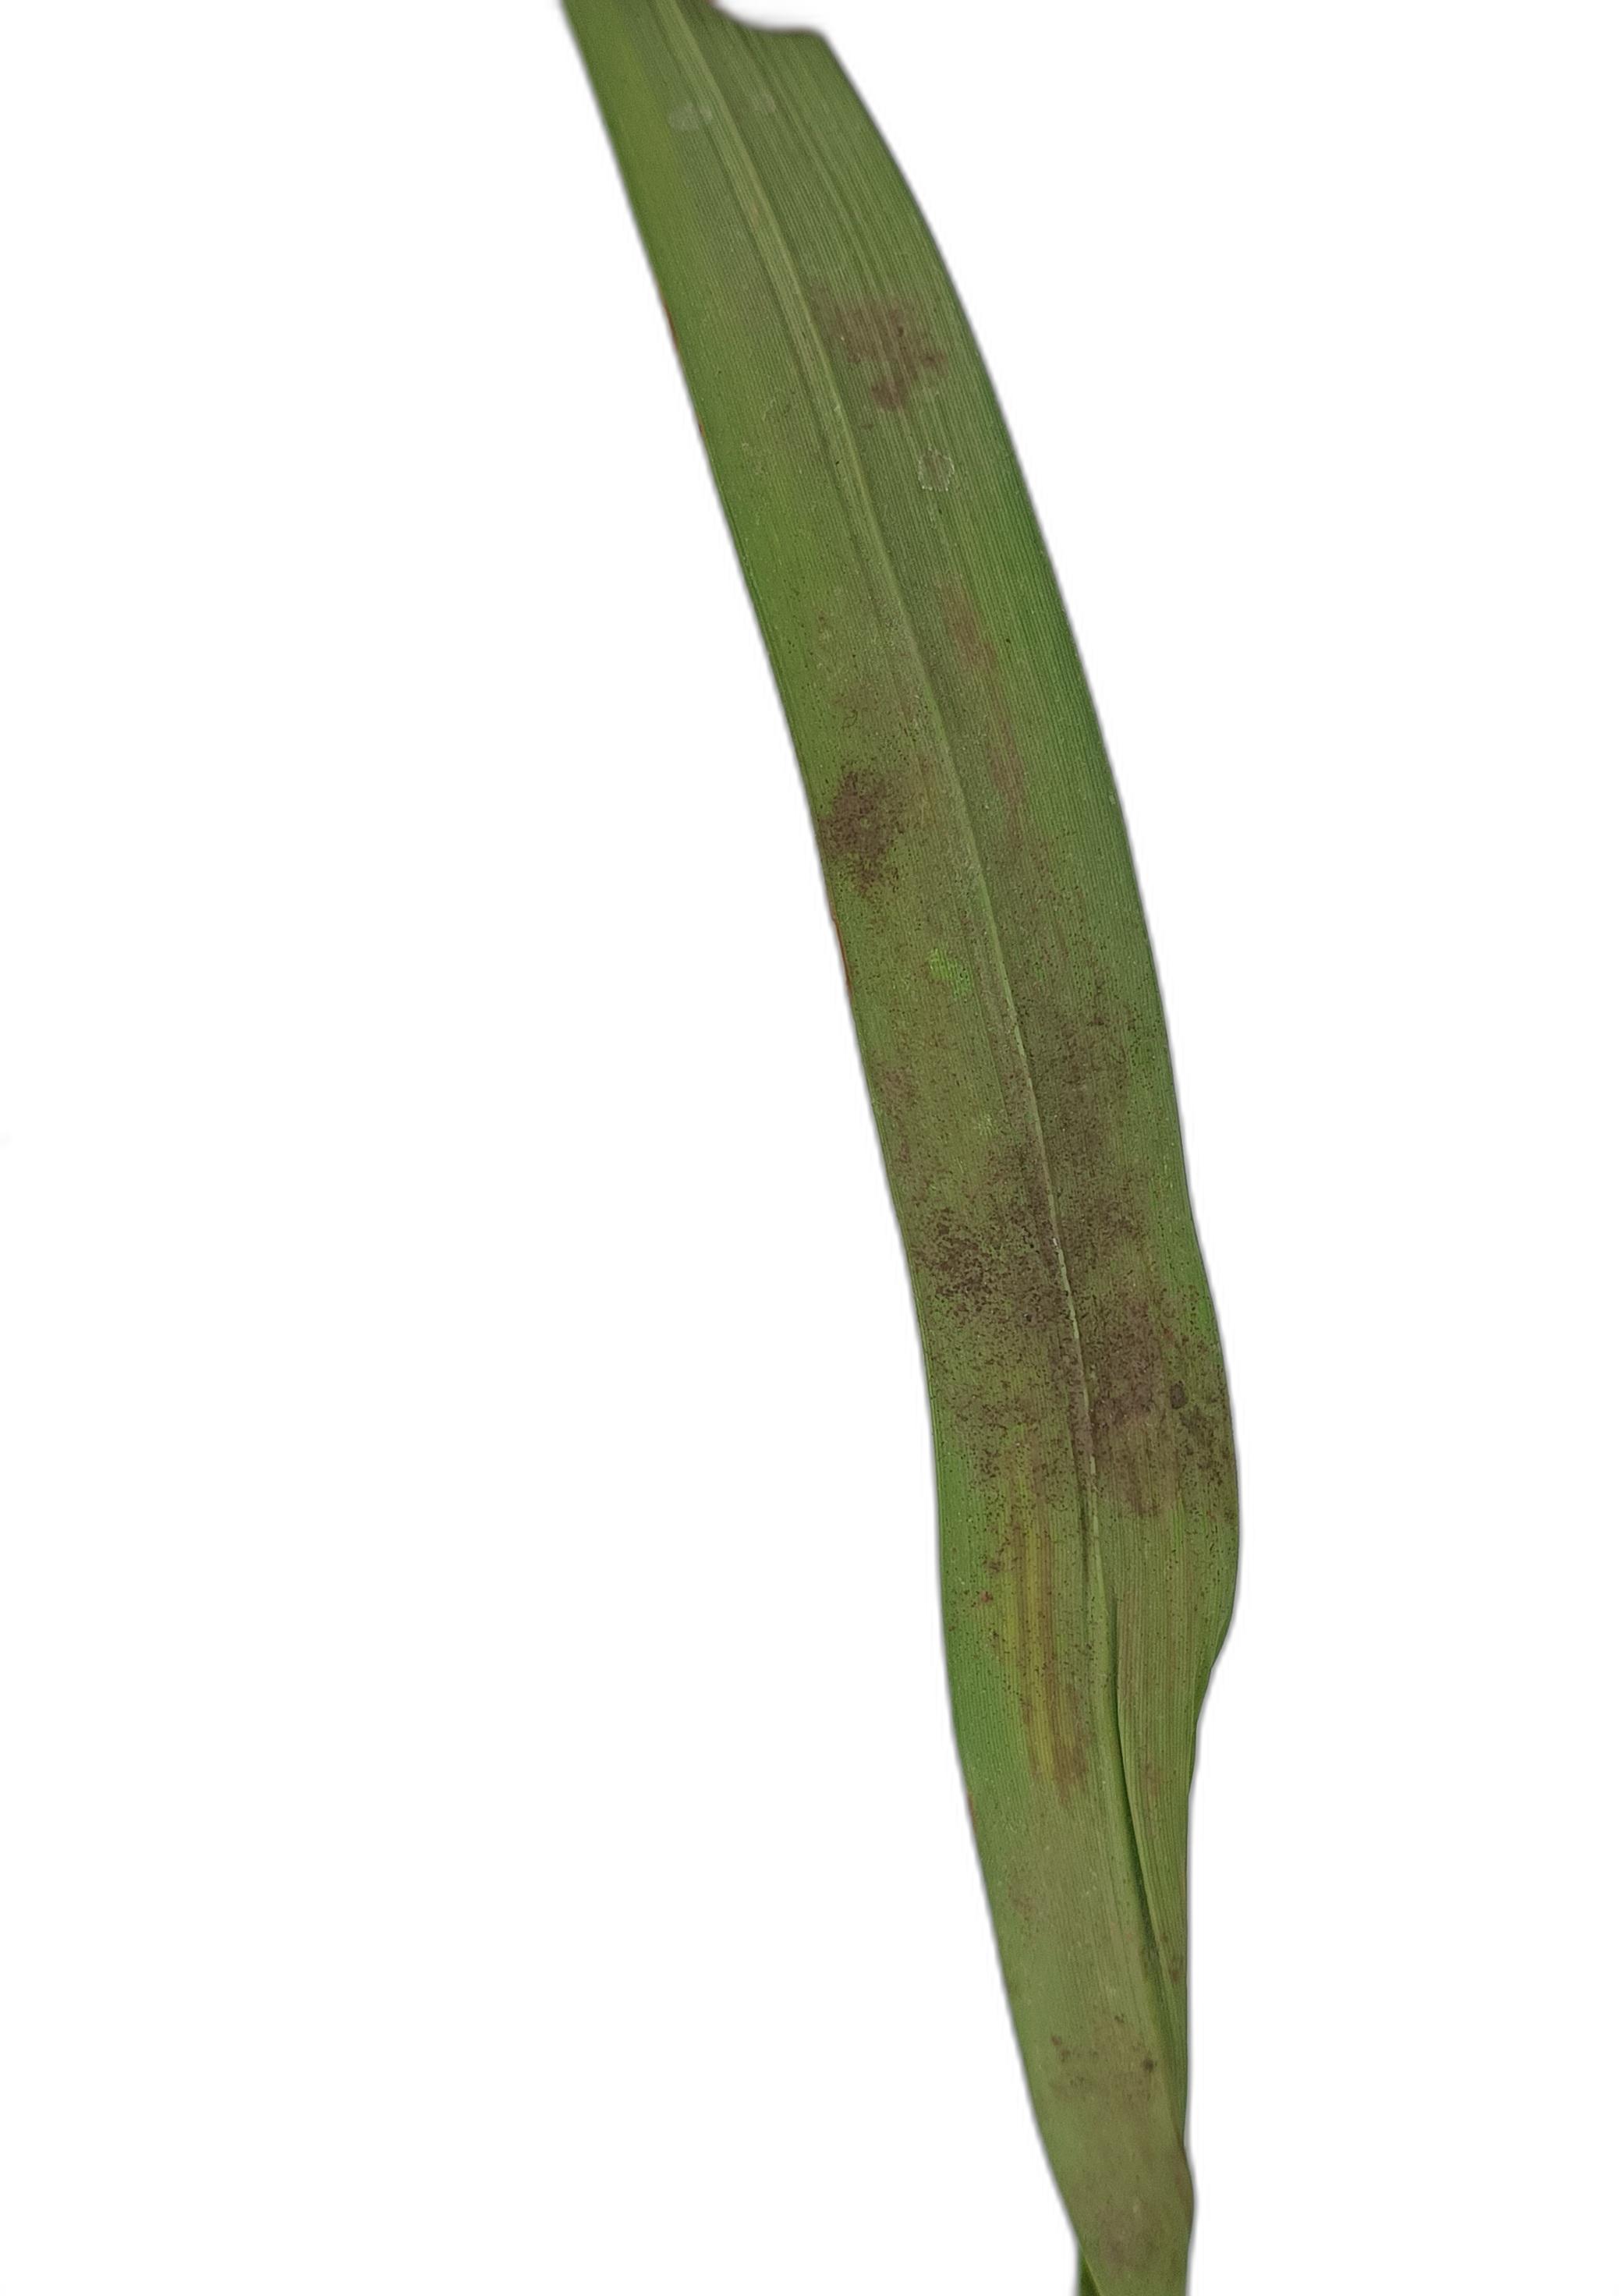
Label: Rice Tungro